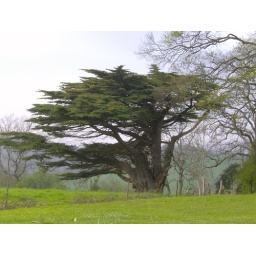
This is how a tree grows when the wind in it's hill predominately only blows in one direction